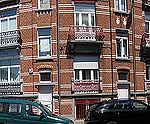
Label: buildings